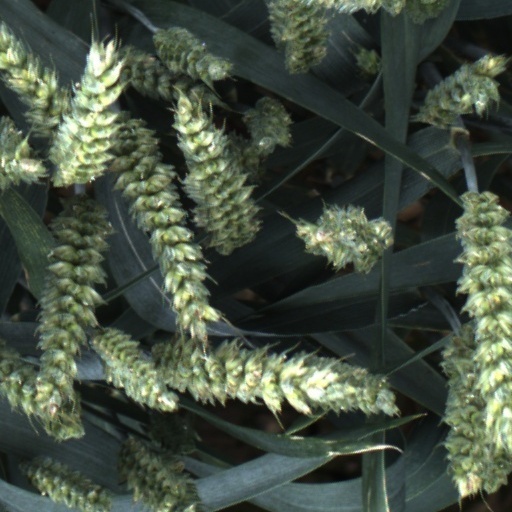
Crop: wheat